Leyson Séptimo

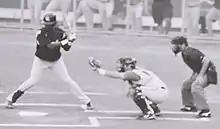
Séptimo (left) with the South Bend Silver Hawks in 2006

Leyson Séptimo Martinez (born July 7, 1985) is a Dominican former professional baseball pitcher. He played in Major League Baseball (MLB) for the Chicago White Sox and in Nippon Professional Baseball (NPB) for the Chunichi Dragons.